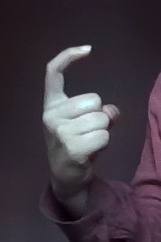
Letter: ra